History of Poland in the early modern period (1569–1795)

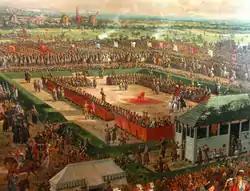
Election of Stanisław August Poniatowski, by Bernardo Bellotto

In alliance with Peter the Great of Russia, Augustus won back Podolia and western Ukraine and concluded the long series of Polish-Turkish wars by the Treaty of Karlowitz (1699). A Cossack revolt that had begun in 1699 was suppressed by the Russians. Augustus tried unsuccessfully to regain the Baltic coast from Charles XII of Sweden. He allied with Denmark and Russia, provoking a war with Sweden. After Augustus' allies were defeated, Sweden's king Charles XII marched from Livonia into Poland, using it then as the base of his operations. Installing a puppet ruler (King Stanisław Leszczyński) in Warsaw, he occupied Saxony and drove Augustus II from the throne. Augustus was forced to cede the crown from 1704 to 1709, but regained it when Tsar Peter defeated Charles XII at the Battle of Poltava (1709). Poland, which after having suffered extensive damages from wars had only recently returned to its 1650 population level, was once again completely razed to the ground by the armies of Sweden, Saxony, and Russia. Two million people died as a result of the war and disease epidemics. Cities were reduced to rubble, and cultural losses were immense. After the Swedish defeat Augustus II regained the throne with Russian backing, but the Russians proceeded to annex Livonia after driving the Swedes from it.